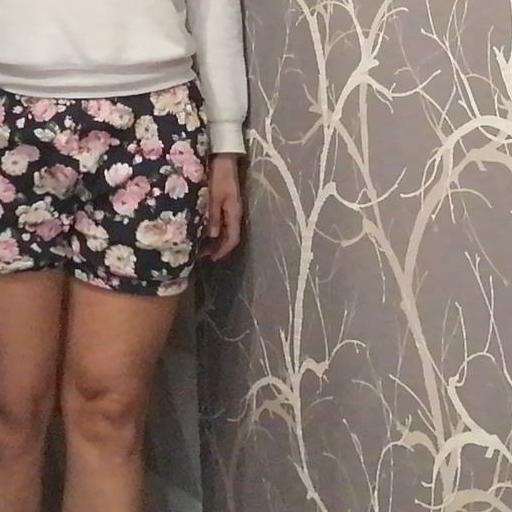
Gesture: no_gesture